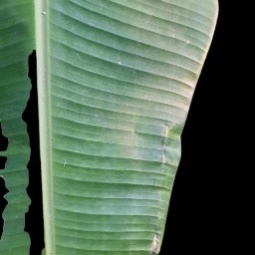
Label: Healthy